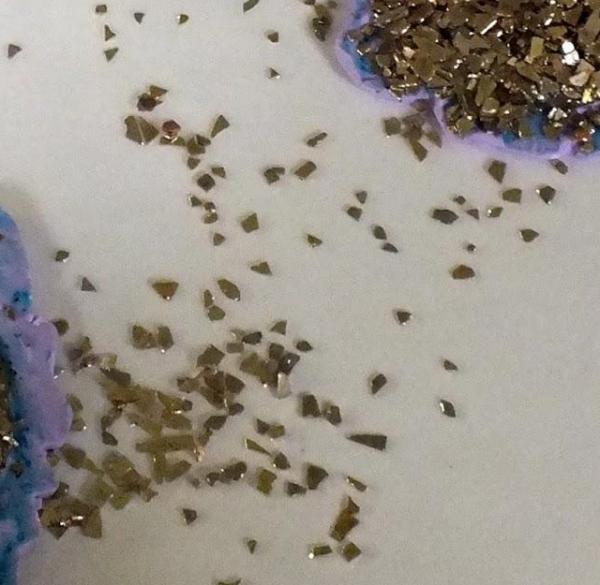
Texture: sprinkled